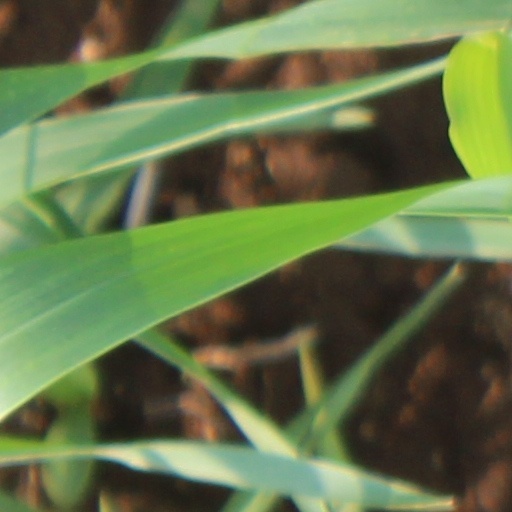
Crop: wheat